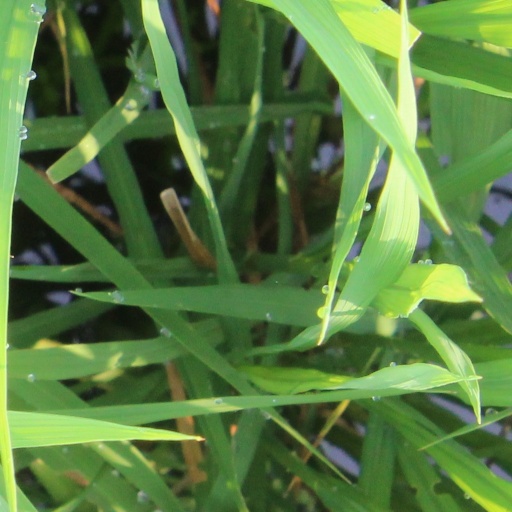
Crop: rice